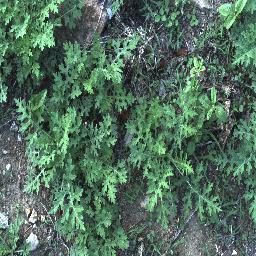
Label: parthenium